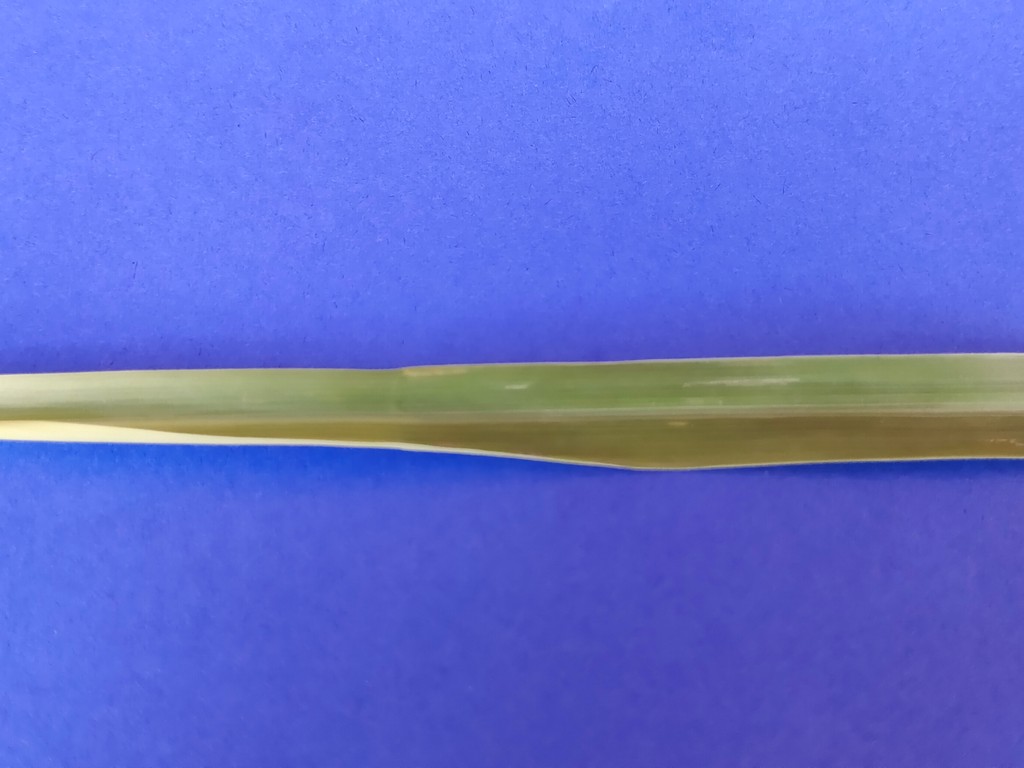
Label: Healthy